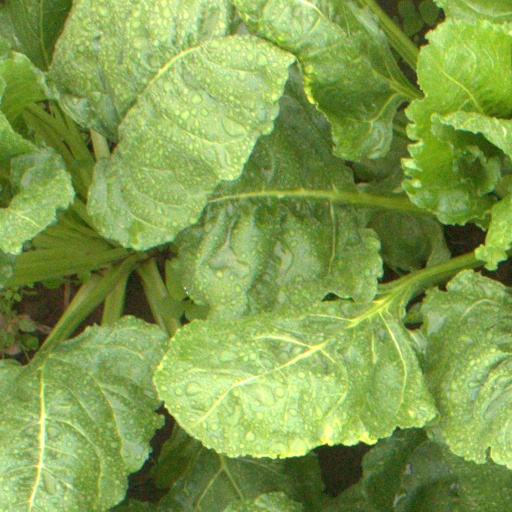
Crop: sugar beet